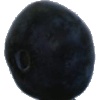
Label: Blueberry 1